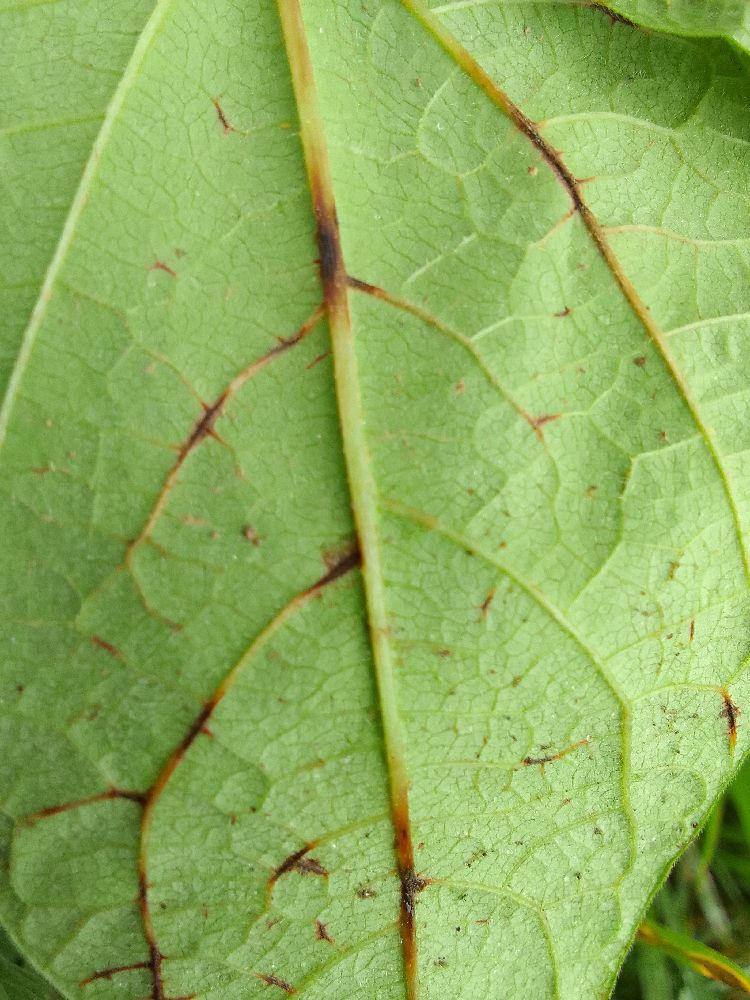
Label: anthracnose